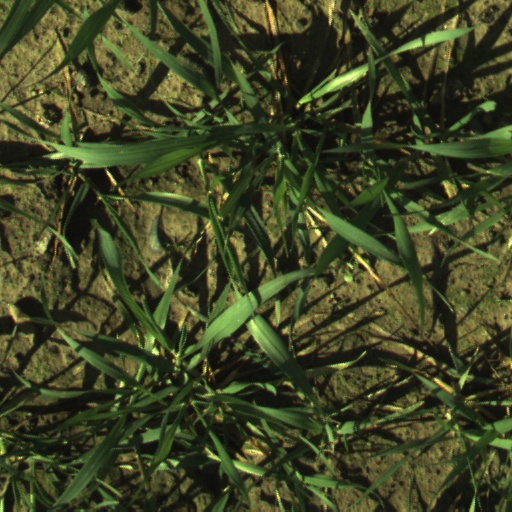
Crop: wheat